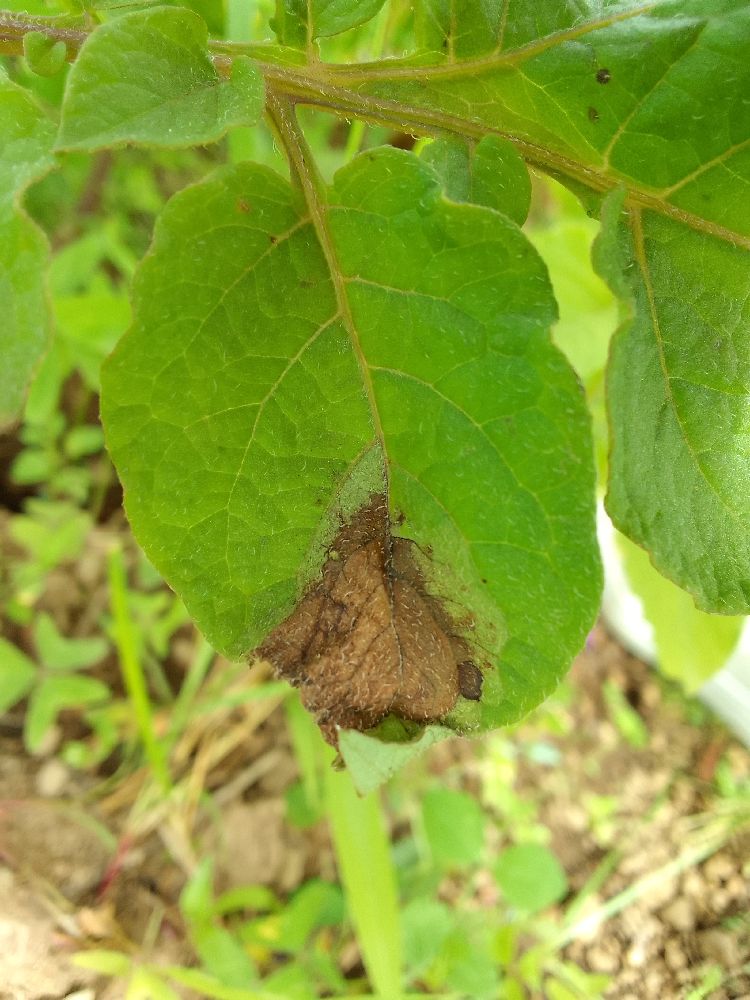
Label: Late blight